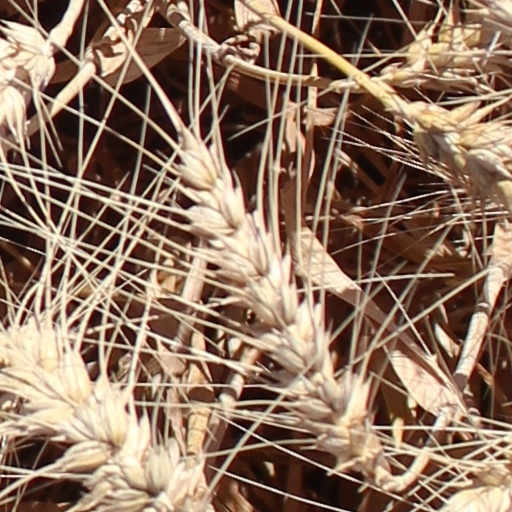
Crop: wheat